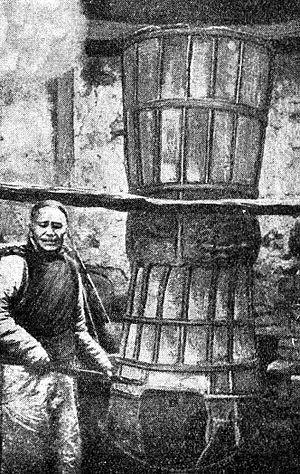
Haut fourneau dans la province du Henan (Chine, 1930) Русский: Примитивная доменная печь в провинции Хэнань, Китай, 1920-30-е годы